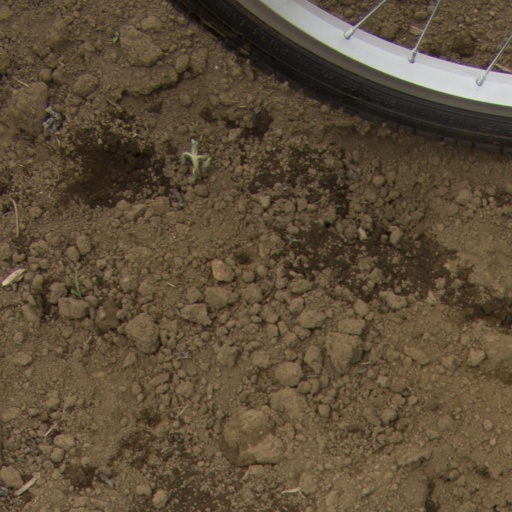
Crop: Jerusalem artichoke